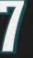
Number: 7